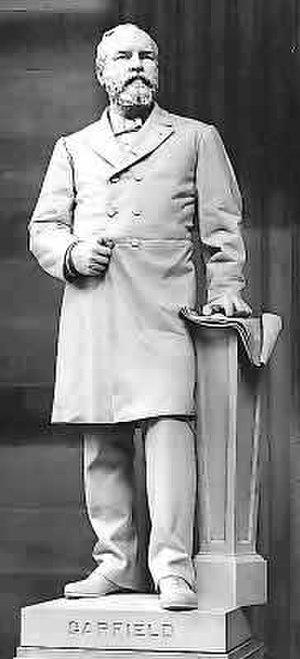
Le National Statuary Hall Collection des États-Unis d'Amérique est une collection de statues données individuellement par chacun des 50 États dans le but d'honorer deux de leurs plus honorables citoyens. Initialement située dans le Old Hall de la Chambre des représentants, une partie de la collection fut étendue autour du Capitole des États-Unis.